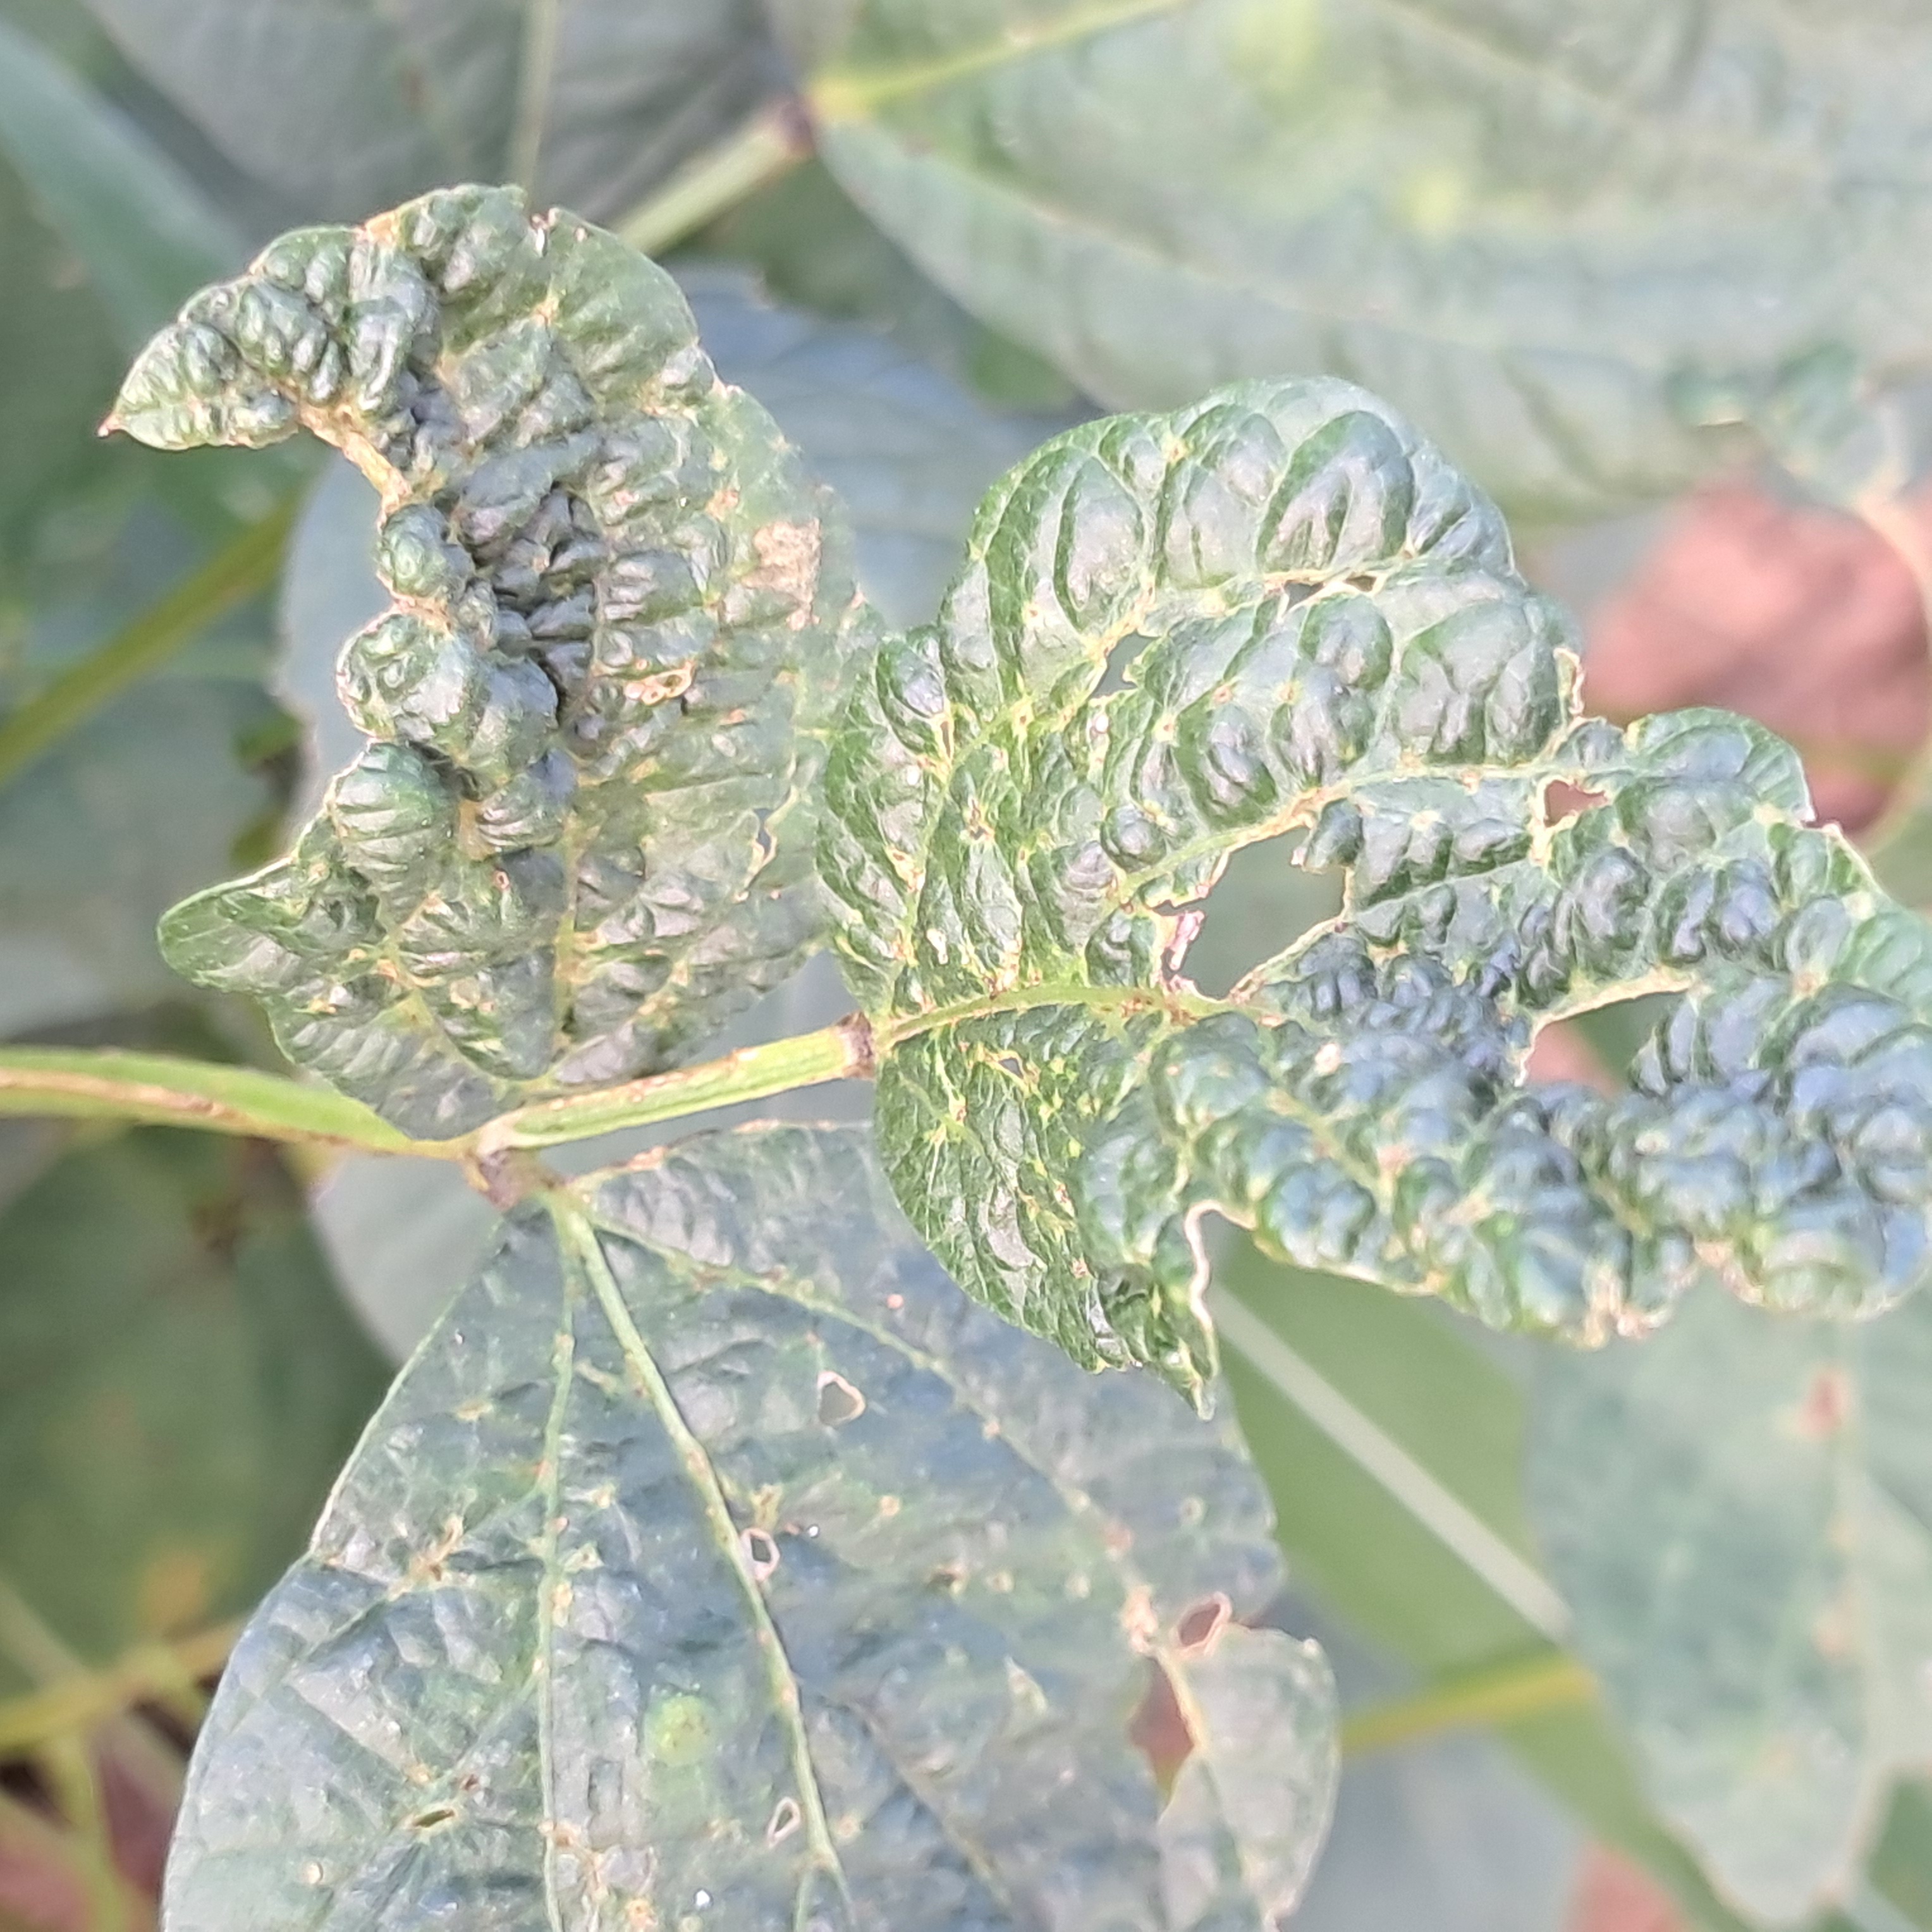
Label: Mosaic